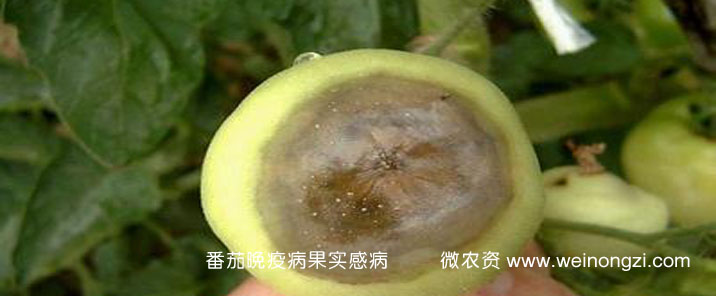
Plant: Tomato
Disease: tomato late blight